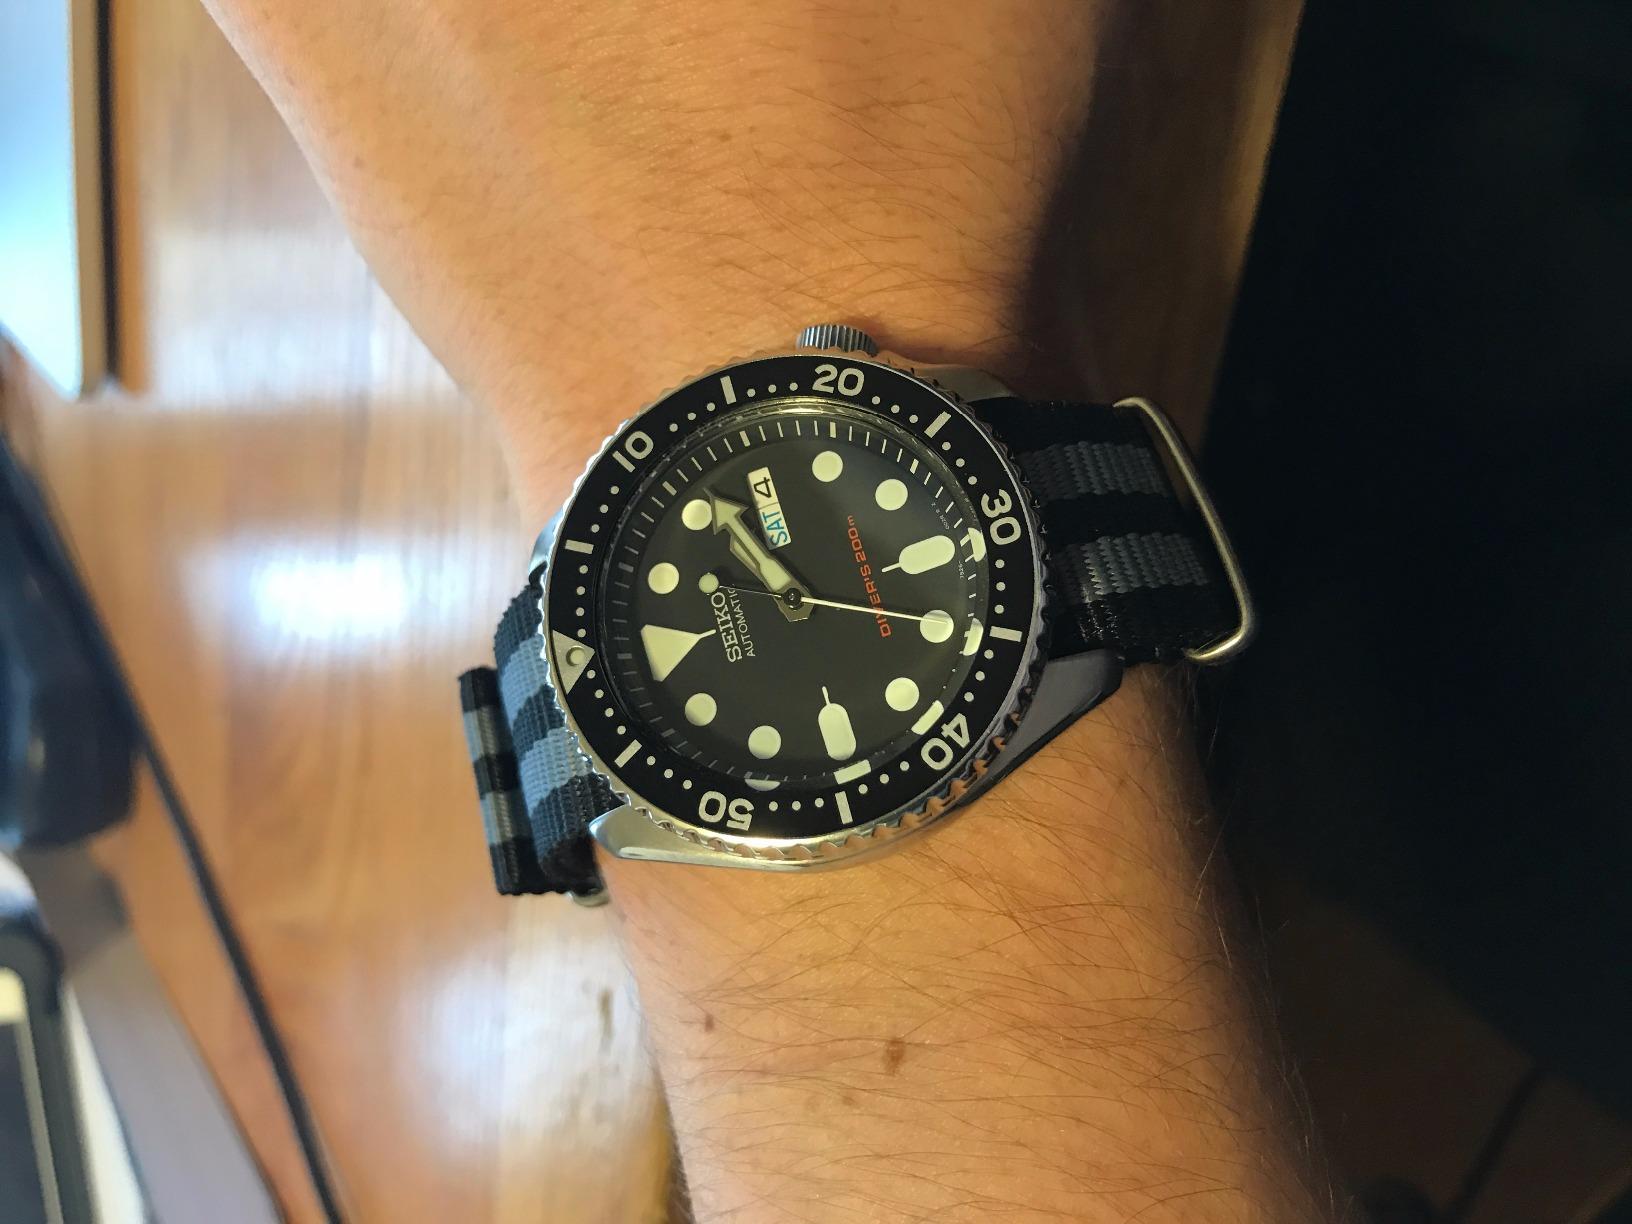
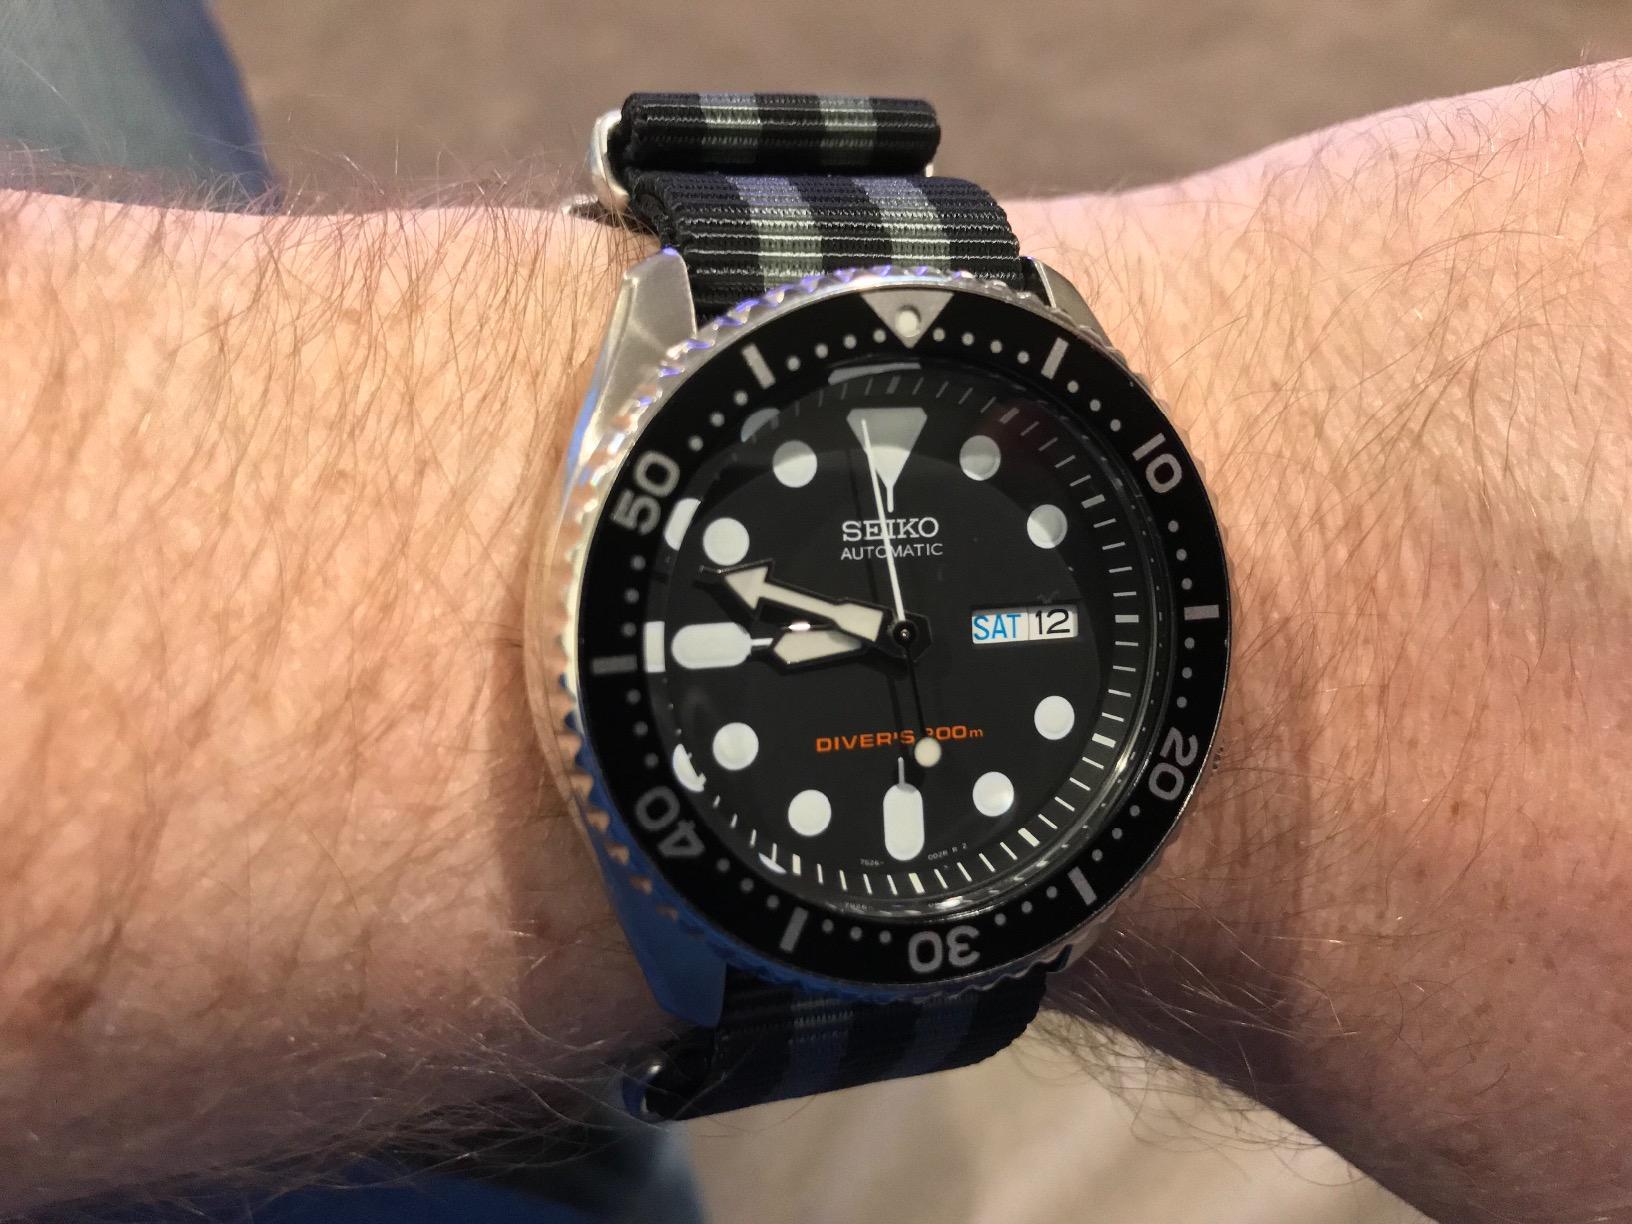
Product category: accessories_watch
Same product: yes